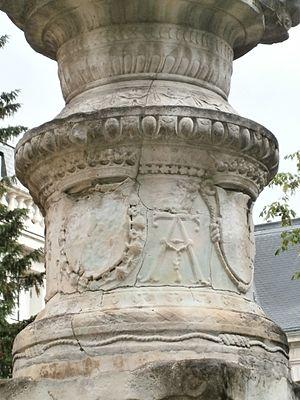
fontaine de Beaune-Semblançay - monogramme Anne de Bretagne
La fontaine de Beaune-Semblançay est une fontaine du XVIᵉ siècle, toujours fonctionnelle, située à Tours dans le Vieux-Tours. Elle fait l’objet d’un classement au titre des monuments historiques depuis le 12 juillet 1886.